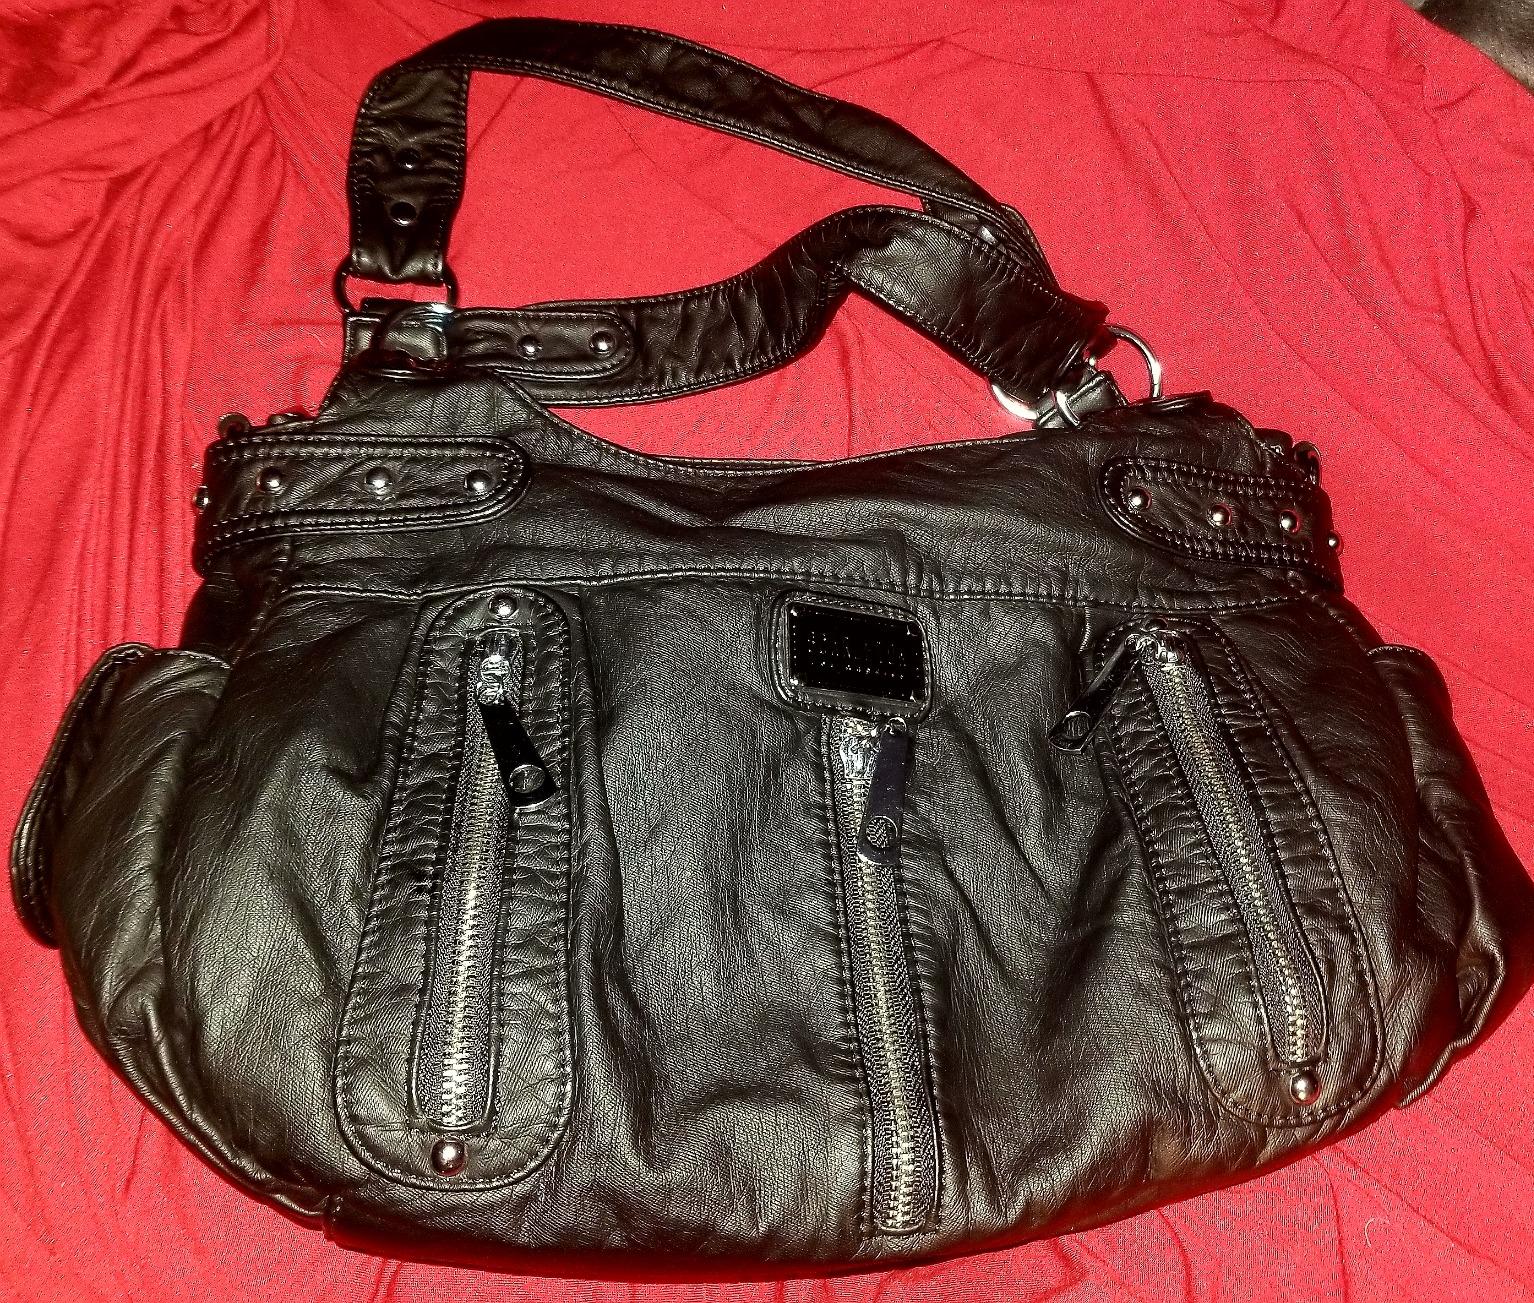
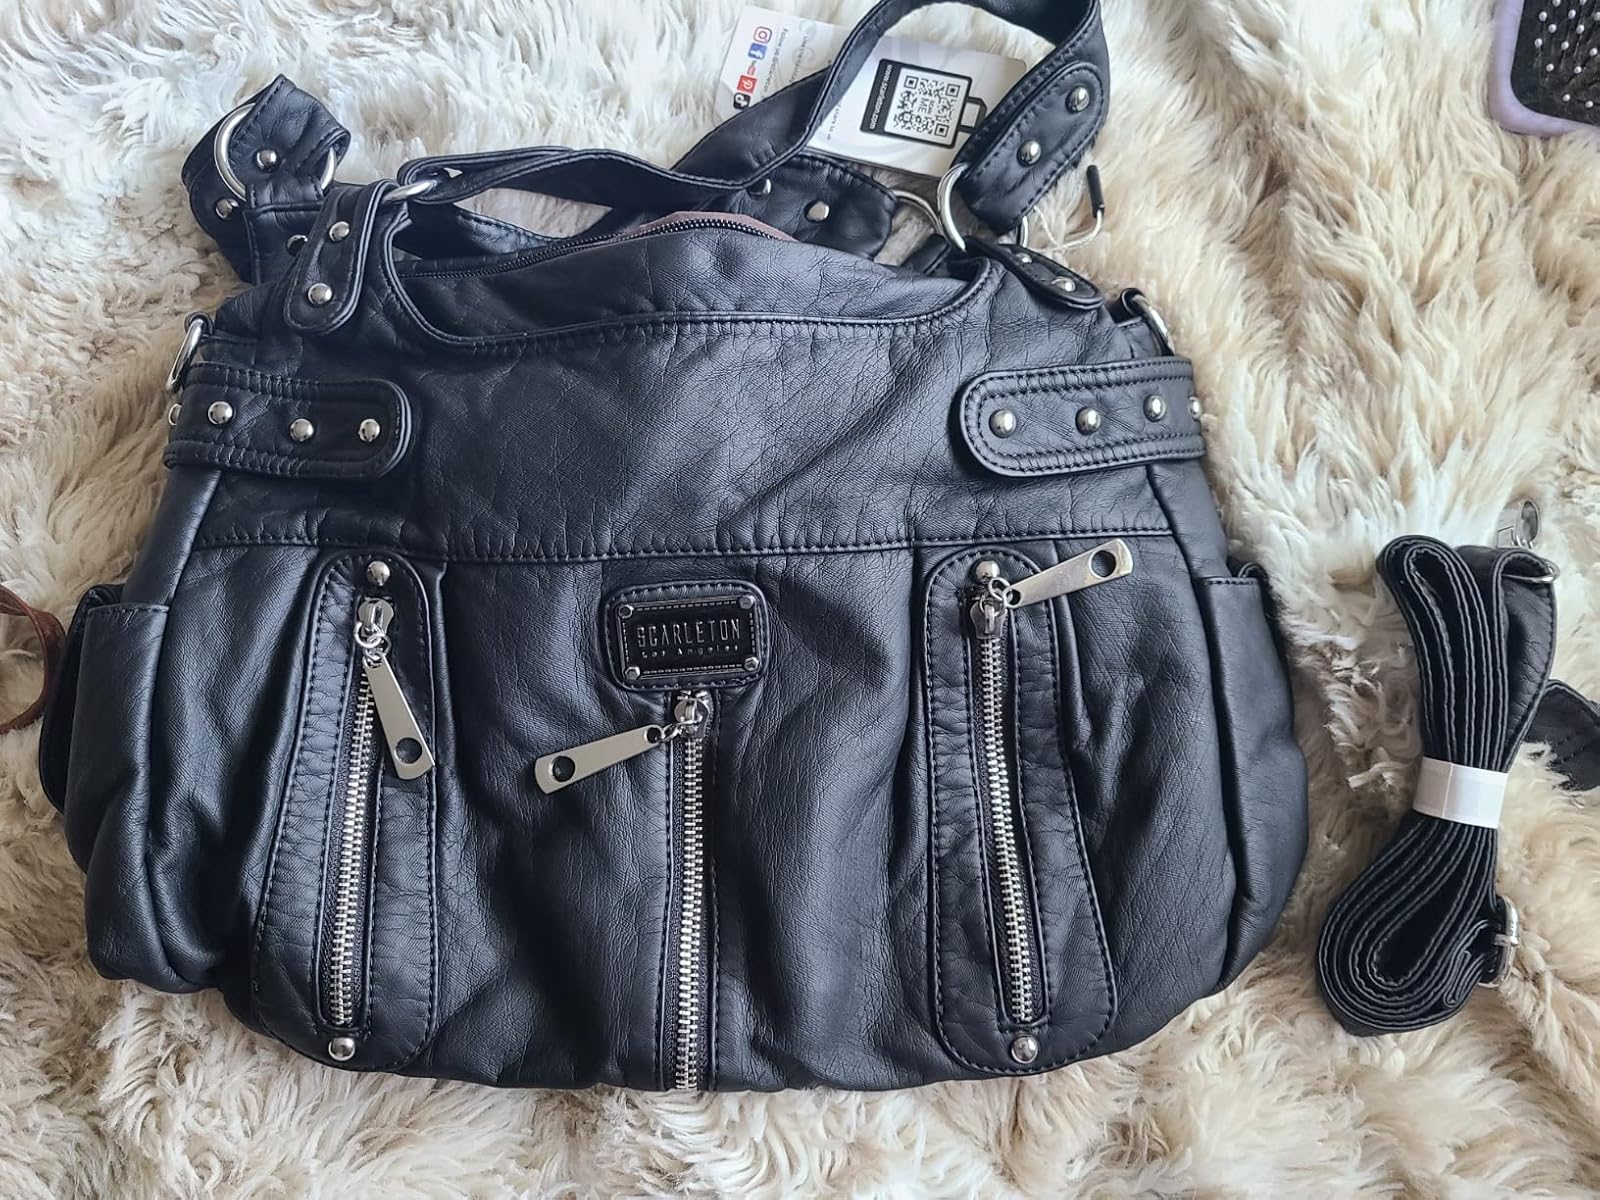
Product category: accessories_handbag
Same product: yes